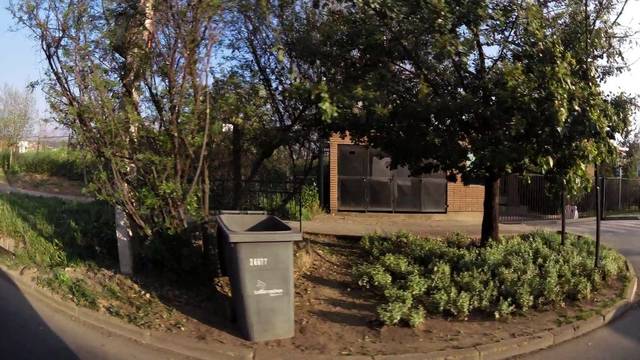
Region: Chile
Coordinates: -33.351, -70.51